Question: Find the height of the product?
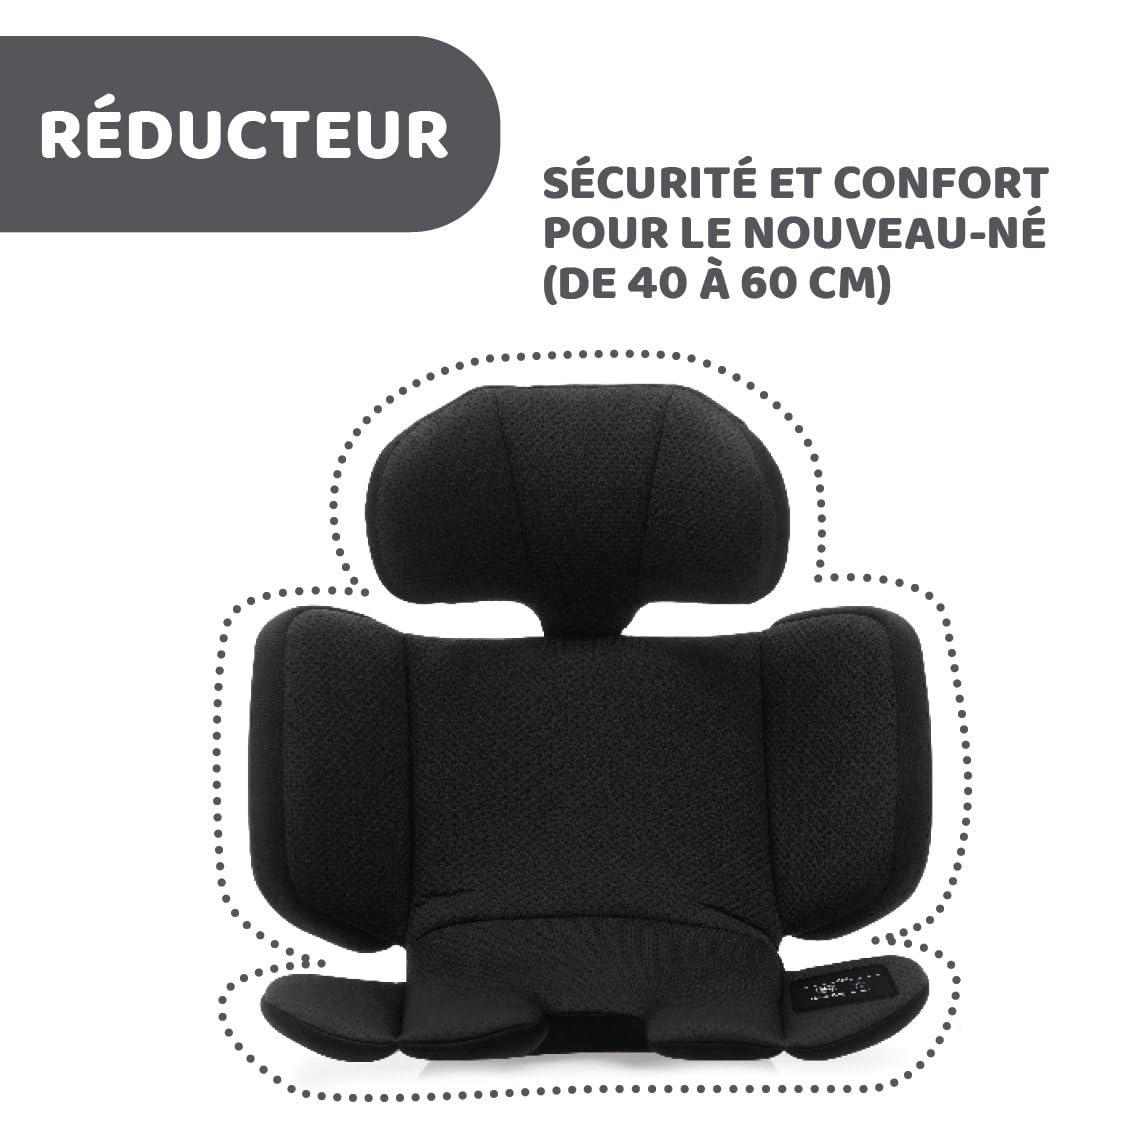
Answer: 60.0 centimetre